Stockbridge, Hampshire

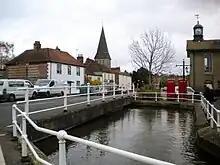
One of the branches of the River Test which flow under the High Street with the spire of St Peter's in the background

The place-name 'Stockbridge' first appears in Charter Rolls of 1239 as "Stocbrigge". In "Inquisitiones post mortem" of 1258 it appears as "Stokbregg". The name means 'stock bridge', referring to a bridge constructed from stocks (meaning 'tree trunks').